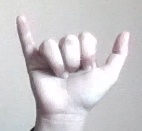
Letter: ya